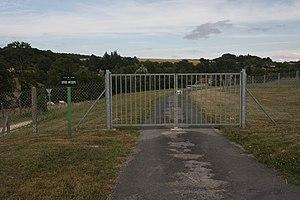
Entrée des sources de la Dhuis, à Pargny-la-Dhuys, dans l'Aisne.
L'aqueduc de la Dhuis et prononcé [d̪yiz] est un aqueduc souterrain d'Île-de-France et d'Aisne en France. Construit entre 1863 et 1865 pour alimenter Paris en eau potable à partir de la Dhuis ; il parcourt 128,61 km presque à l'horizontale.